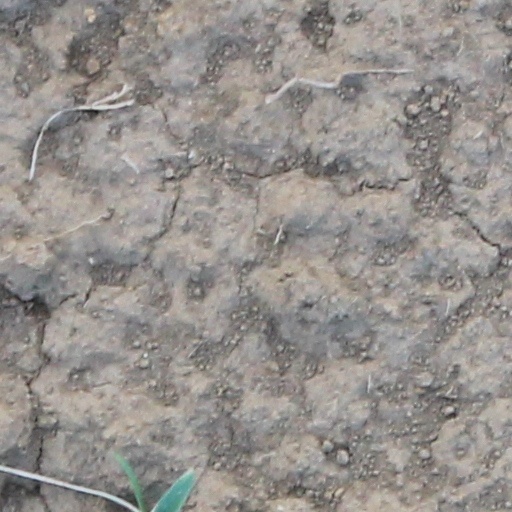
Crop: wheat